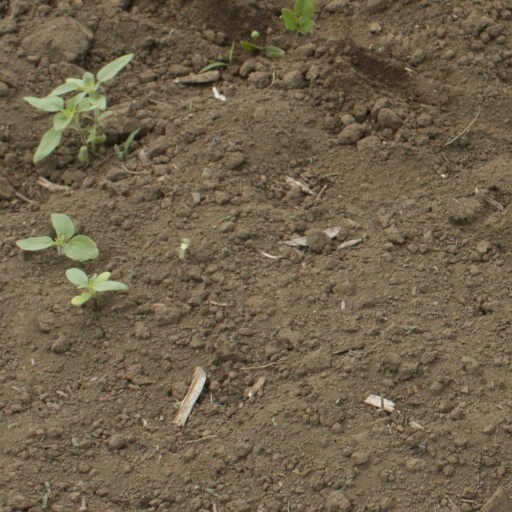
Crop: Jerusalem artichoke